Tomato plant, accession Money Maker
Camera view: tilt-top (135 deg); turntable rotation: 210 degrees
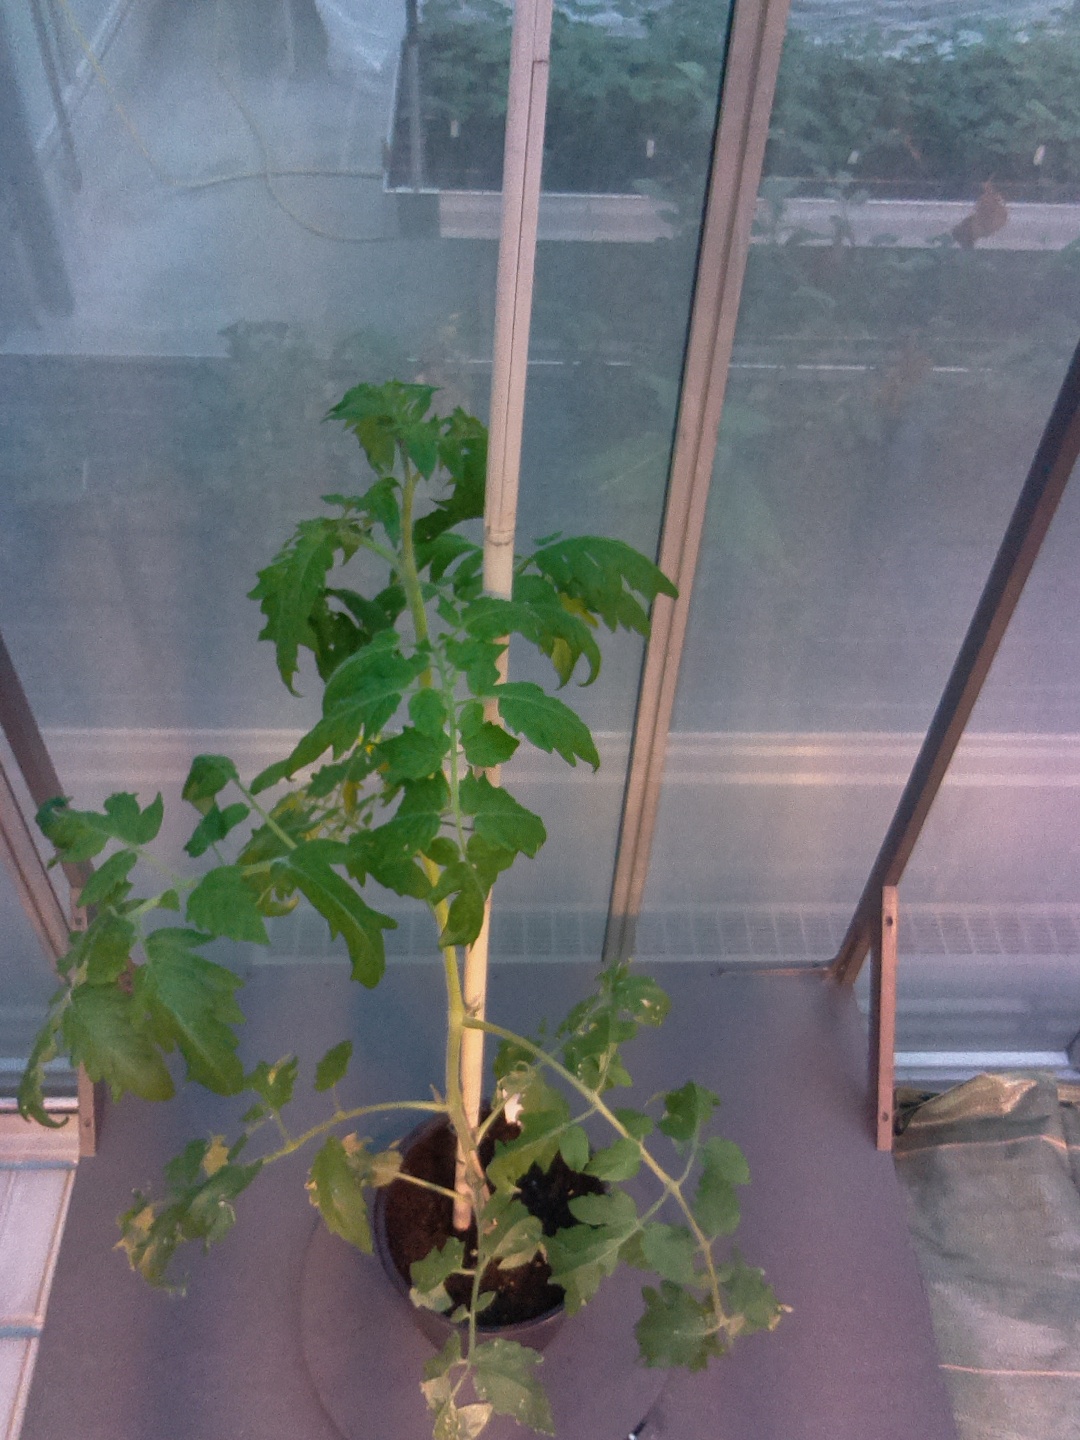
BBCH growth stage 67: Full flowering, 70%-80% of flowers open, more petals falling